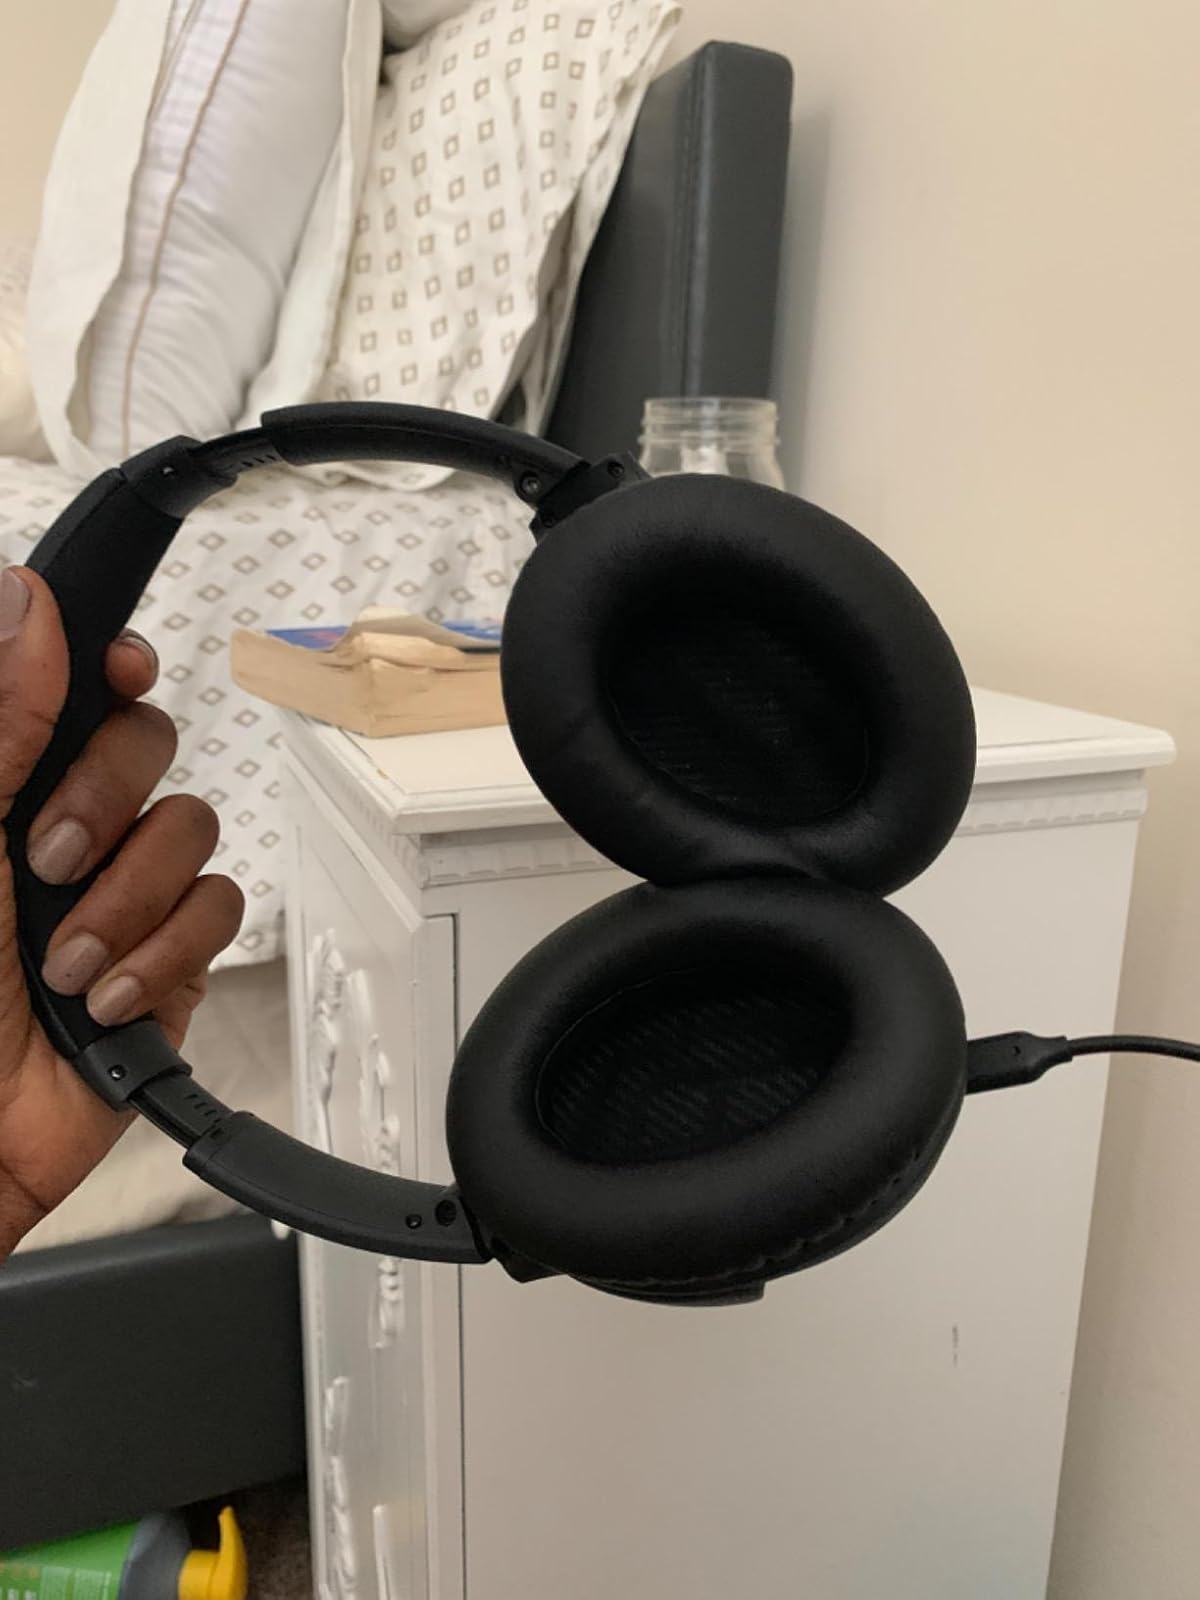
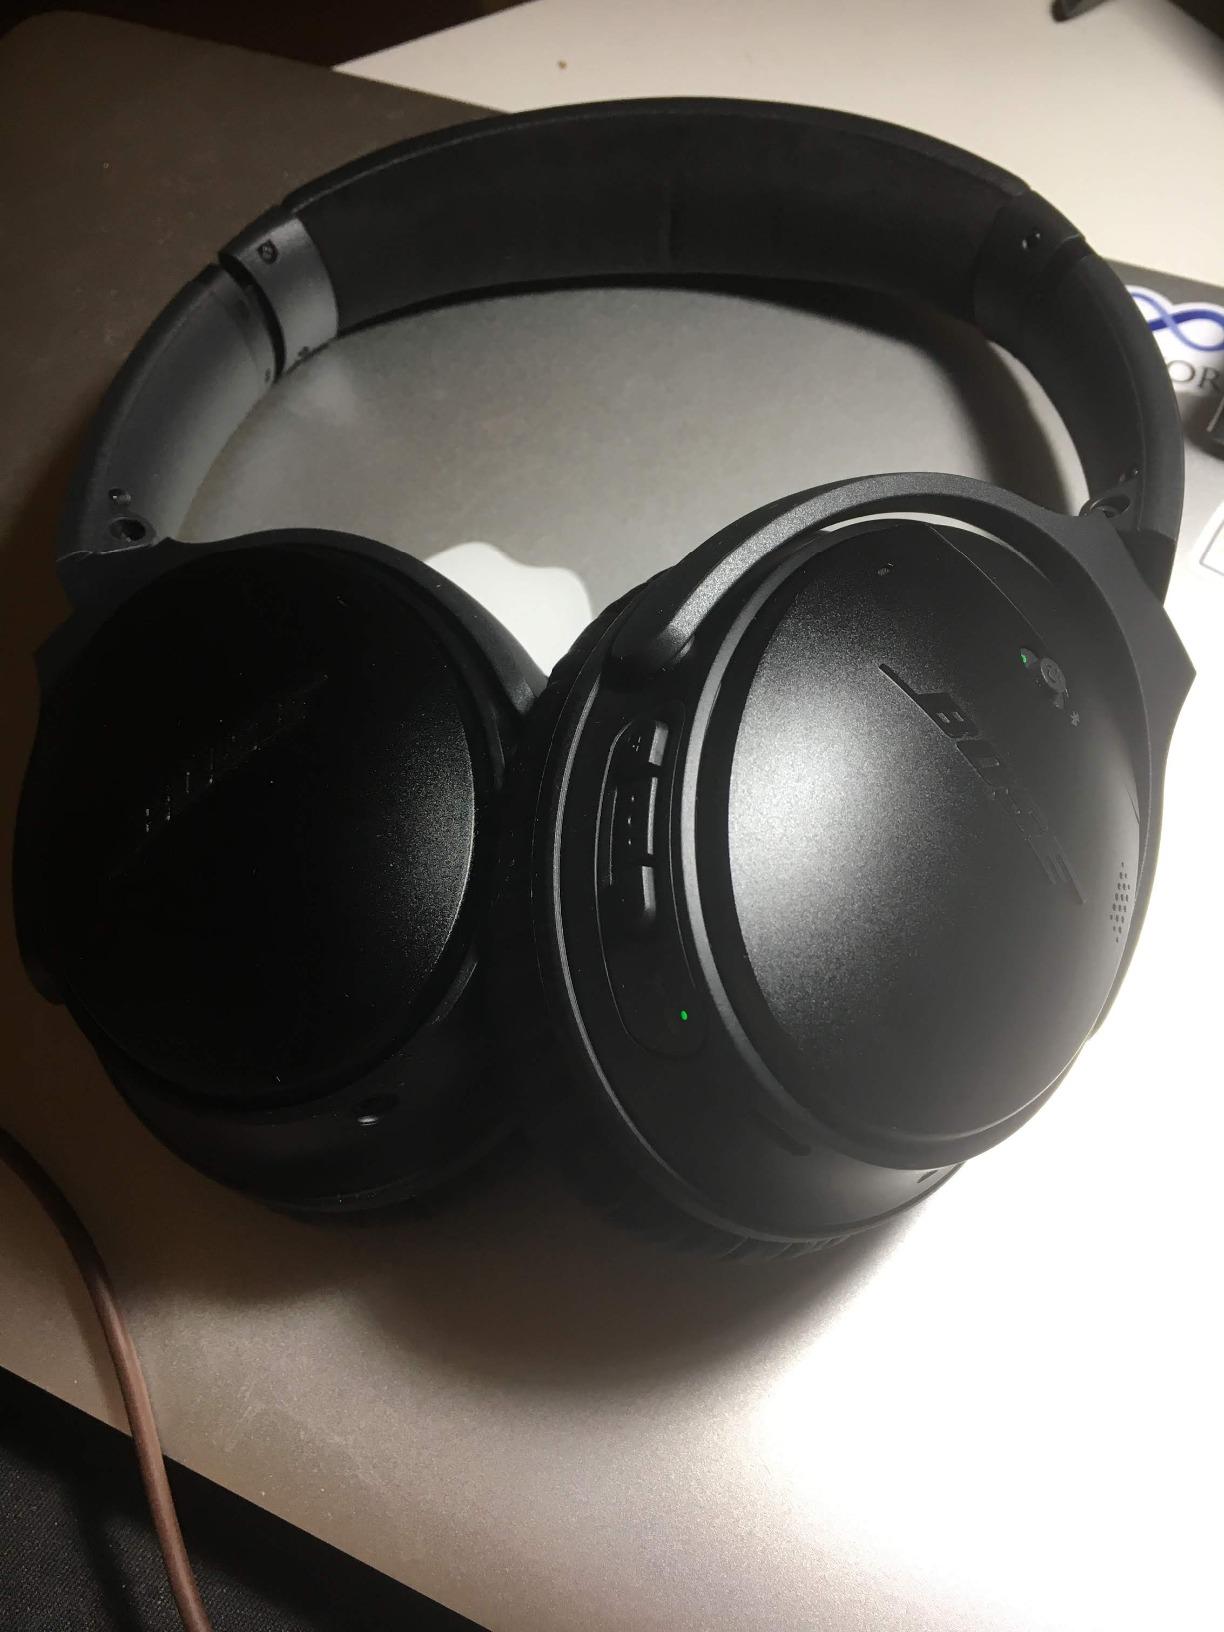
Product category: headphones
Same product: yes